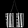
Label: Bag